Helena Blavatsky

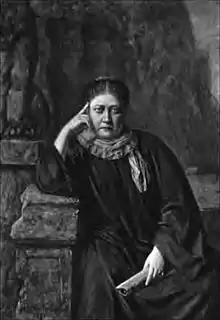
"Mme. Blavatsky" (painted by Hermann Schmiechen)

In July 1879, Blavatsky and Olcott began work on a monthly magazine, "The Theosophist", with the first issue coming out in October. The magazine soon obtained a large readership, with the management being taken over by Damodar K. Mavalankar, a Theosophist who introduced the idea of referring to the Masters as "mahatmas". In December, Blavatsky and Olcott traveled to Allahabad, there visiting Alfred Percy Sinnett, the editor of "The Pioneer" and keen Spiritualist. A.O. Hume was also a guest at the Sinnett's home, and Blavatsky was encouraged to manifest paranormal phenomena in their presence. From there, they traveled to Benares, where they stayed at the palace of the Maharaja of Vizianagram. Blavatsky and Olcott were then invited to Ceylon by Buddhist monks. There they officially converted to Buddhism – apparently the first from the United States to do so. – taking the Five Precepts in a ceremony at Ramayana Nikayana in May 1880. Touring the island, they were met by crowds intrigued by these unusual Westerners who embraced Buddhism rather than proselytizing Christianity. Their message proved a boost to Sinhalese nationalist self-esteem, and they were invited to see the Buddha's Tooth in Kandy.